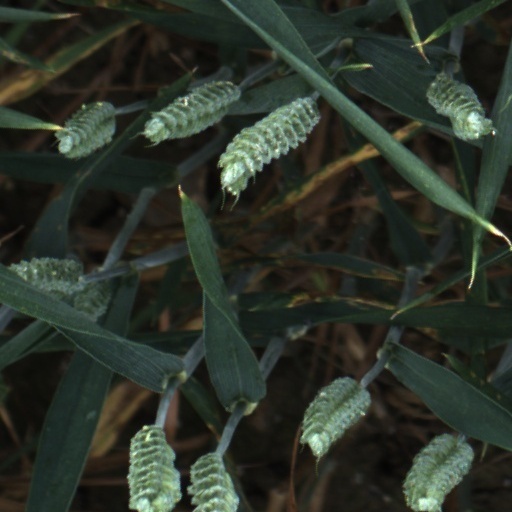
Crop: wheat